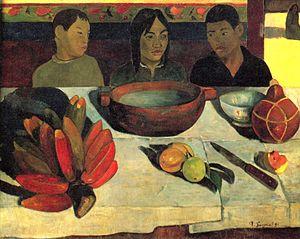
Musa troglodytarum, le bananier des montagnes ou bananier des troglodytes, aussi appelé bananier féi, est une espèce de plantes monocotylédones de la famille des Musaceae, originaire des îles du Pacifique. Ce sont des bananiers cultivés inconnus à l'état sauvage, qui dérivent probablement de l'espèce Musa maclayi. Les fruits, comestibles, sont connus généralement sous le nom de bananes fe'i ou féi, et sont consommés le plus souvent cuits.